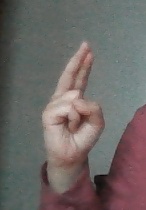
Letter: zay